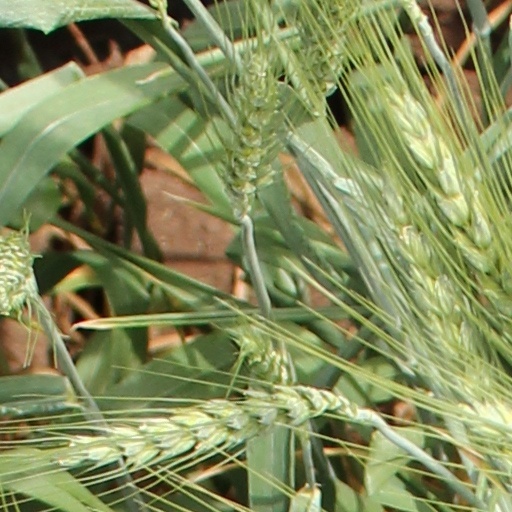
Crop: wheat